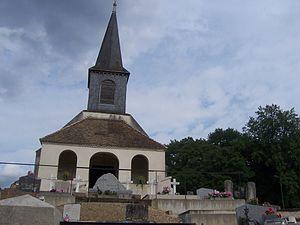
Eglise de Clux-Villeneuve
Clux-Villeneuve est une commune française située dans le département de Saône-et-Loire en région Bourgogne-Franche-Comté.